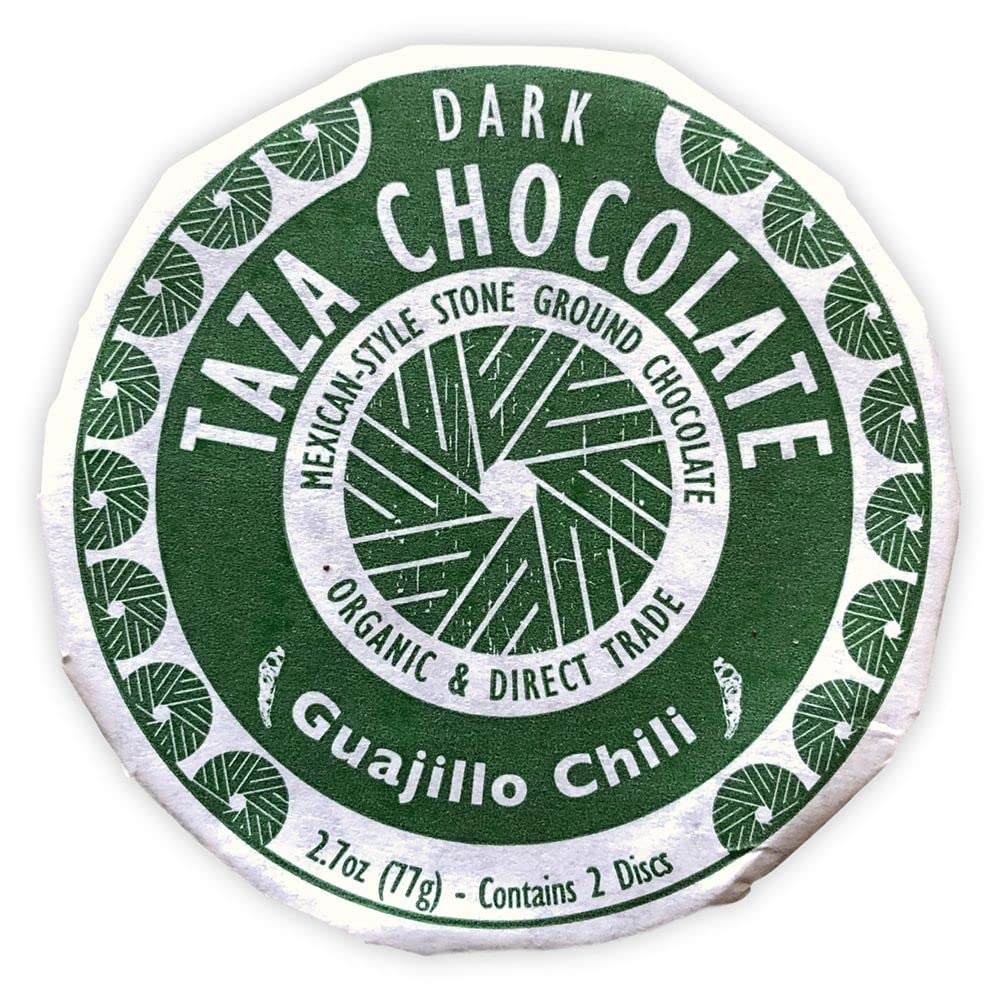
Item Name: Taza Chocolate Mexican-Style Chocolate Disc, Guajillo Chili, 2.7 Ounce
Bullet Point 1: Contains 1 - 2.7oz Guajillo Chili (50%) Mexicano Disc
Bullet Point 2: Inspired by our passion for Mexican chocolate traditions, we hand-carve granite millstones to make these rustic organic dark Mexican style chocolate discs bursting with bright tastes and bold textures. Enjoy as a hot or iced chocolate beverage
Bullet Point 3: Certified USDA Organic, Non-GMO Project Verified, Kosher Certified, and Direct Trade to ensure quality and transparency for all
Bullet Point 4: All-Natural, Gluten-Free, Dairy-Free, Soy-Free, and Vegan
Bullet Point 5: We make our perfectly unrefined, stone ground chocolate from bean to bar at our Somerville, MA chocolate factory using traditional Mexican stone mills to grind our cacao
Value: 2.7
Unit: ounce

Price: 7.44